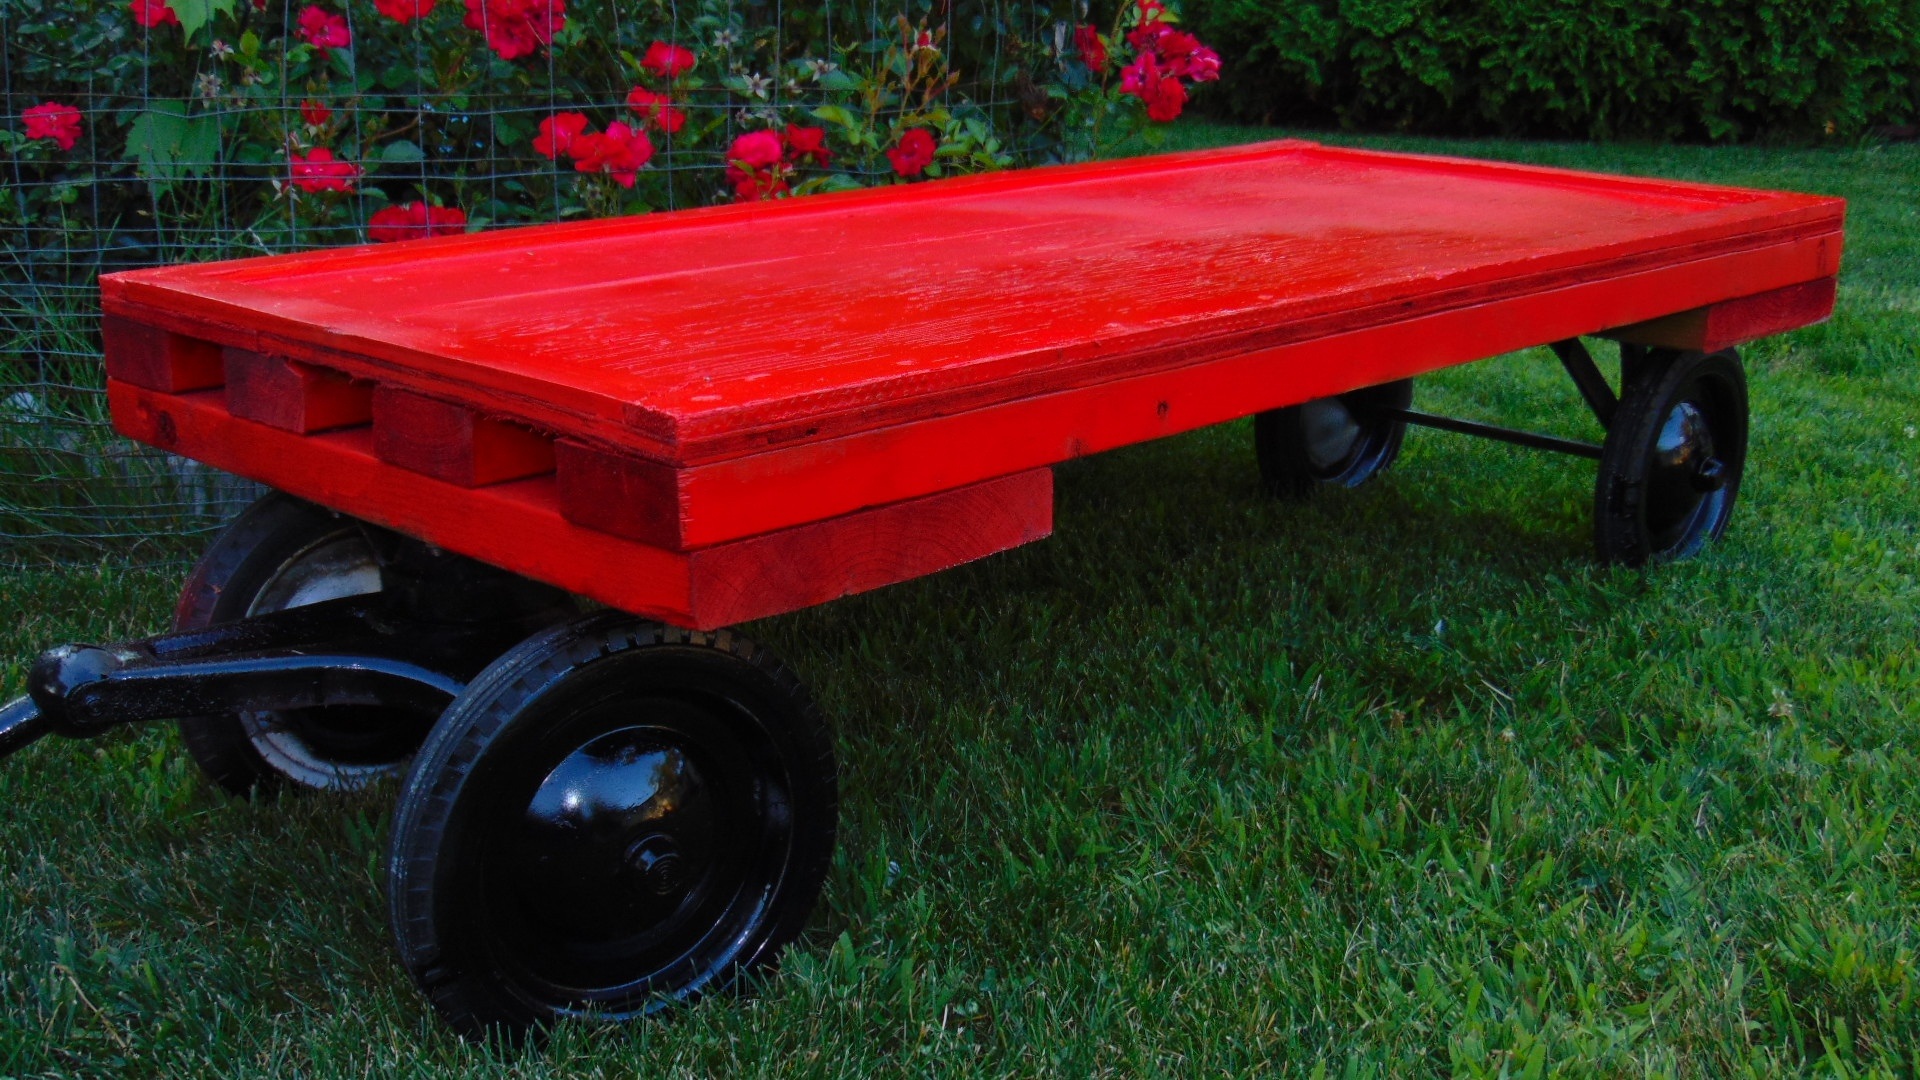
grass, wood, lawn, vintage, wagon, cart, rustic, red, vehicle, toy, wooden, wheels, trailer, wheelbarrow, land vehicle, light commercial vehicle